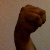
The image shows a hand gesture representing the letter 'M' in Indian Sign Language.